Dinosaurs on a Spaceship

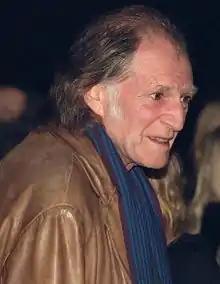
David Bradley was cast as Solomon, the episode's main villain.

Showrunner Steven Moffat said that putting dinosaurs on a spaceship was "the secret of success". The idea to use dinosaurs in "Doctor Who" came from the special effects teams The Mill and Millennium FX. As "Asylum of the Daleks" was a darker opening episode, "Dinosaurs on a Spaceship" is more about fun. In Moffat's pitch to writer Chris Chibnall, he proposed, "Maybe it's a ship heading towards Earth, and Earth is on alert". Chibnall had previously written the "Doctor Who" episodes "42" (2007), "The Hungry Earth"/"Cold Blood" (2010), as well as work for the spinoff series "Torchwood". The Doctor had previously encountered dinosaurs in the 1974 serial "Invasion of the Dinosaurs". Moffat suggested the spaceship was Silurian, and Chibnall, who had written the return of the Silurians in "The Hungry Earth"/"Cold Blood", felt that it was "a nice reveal and shows you more about them, even in a story that isn't really about them".